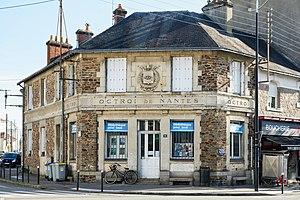
Ancien octroi de Nantes devenu une bibliothèque, 96 boulevard Robert-Schuman (Nantes, Loire-Atlantique, Pays de la Loire, France).
Le boulevard Robert-Schuman est l'une des artères les plus longues de Nantes située dans le quartier quartier Breil - Barberie. Il s'agit d'un tronçon de la RN 137 qui relie Saint-Malo à Bordeaux.
Le quartier Breil - Barberie est un des onze quartiers de Nantes, en France.
La rue Léon-Jost est une voie nantaise située dans le quartier Breil - Barberie.